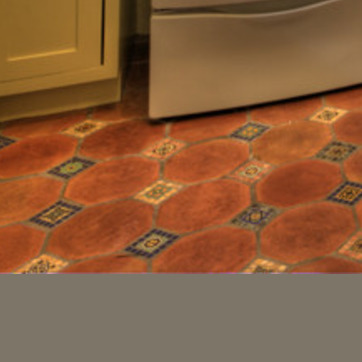
Material: tile